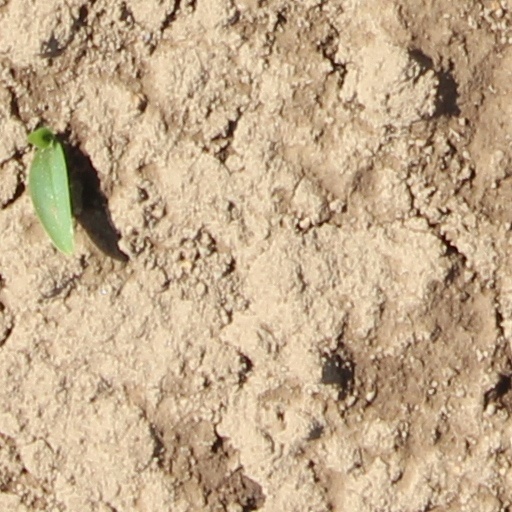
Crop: wheat